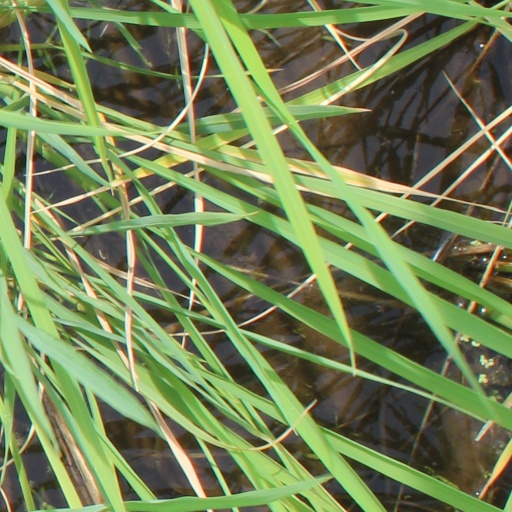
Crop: rice